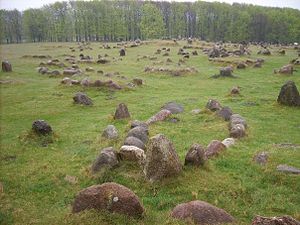
Germansk jernalder
Lindholm Høje med begravelser fra både jernalder og vikingetid.
Lindholm Høje er en begravelsesplads i Nordjylland fra jernalder og vikingetid.
Germansk jernalder betegner perioden fra ca. 375 AD–750/800 e.v.t. i Nordeuropa. Den foregående periode kaldes Romersk jernalder, men efterhånden som den romerske dominans svækkes i Europa ændres karakteren af de arkæologiske fund, og jernalderen går ind i en ny fase. Den tidlige del af perioden bliver indimellem betegnet som Folkevandringstiden, da den er præget af flere migrationsbølger og invasioner af bl.a. germanske stammer ind i Romerriget. En udvikling der kulminerer med det Vestromerske riges kollaps og etableringen af nye kongeriger i de tidligere romerske provinser i 5. århundrede. Jernalderen afsluttes med begyndelsen på historisk tid, dvs. Vikingetiden i Skandinavien og middelalderen i det øvrige Nordeuropa.